Eastern Temperate Forests

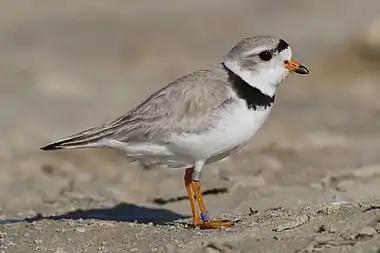
Piping plover, "Charadrius melodus"

The piping plover is a bird that has been on the endangered species list since 1985 in the Great Lakes watershed (including: NY, PA, IL, MI, and WI.) This species nearly became extinct after over hunting in the 19th and early 20th century due to use of feathers for fashion hats. Current potential sources of endangerment include, the development of coastlines for recreation, and detrimental material washing up to shore. The management of the habitat sites, closing off sections of the beach where birds are nesting, creation of a mimic habitat, predation management, restriction of beach vehicles, and vegetation control are current conservation efforts being enforced.